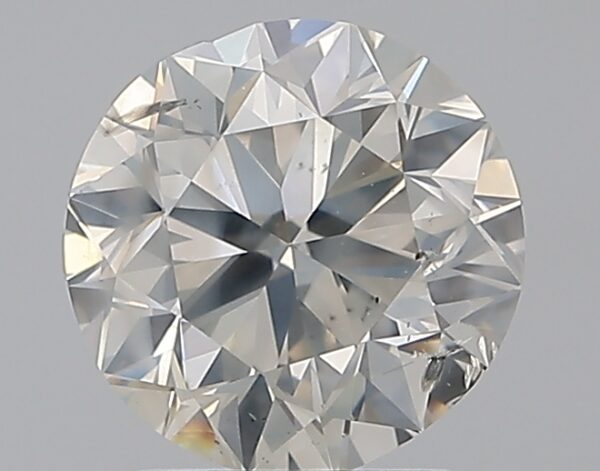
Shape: round
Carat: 2
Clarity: SI2
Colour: I
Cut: VG
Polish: EX
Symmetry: GD
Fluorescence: N
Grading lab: IGI
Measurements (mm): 7.89 x 7.76 x 5.04